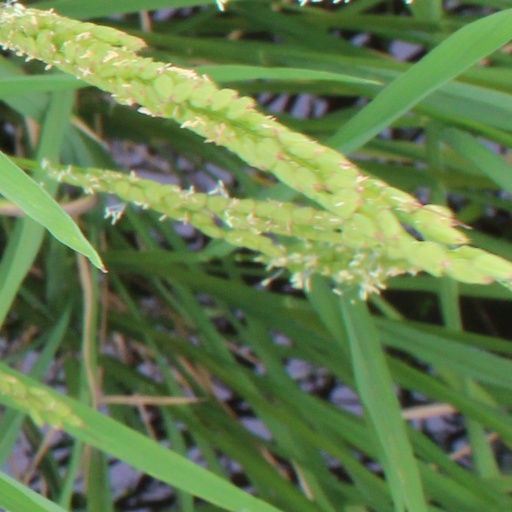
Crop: rice